Reyer Anslo

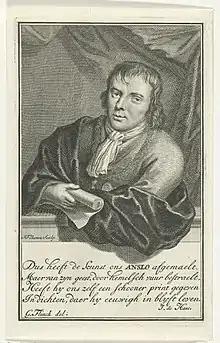

Anslo was born at Amsterdam and brought up a Mennonite. His family originated from Christiania, now Oslo (Norway). His mother remarried in 1631. He was baptized in 1646. Early civic fame as a poet came to him in Amsterdam, when he was rewarded by his with a laurel crown and a silver dish for a poem in honour of the foundation stone of the new town hall in 1648. In 1649 he travelled to Rome with Arnout Hellemans Hooft (1629-1680), the son of P.C. Hooft; they arrived in November 1651.